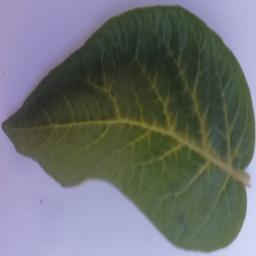
Label: Potato___Healthy